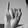
ASL letter: I